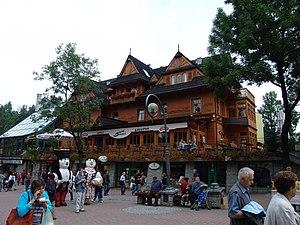
La colonie Warburg est un quartier de la ville Brest composé de maisons, toutes construites en bois, qui forme un ensemble unique d'architecture biélorusse datant du premier tiers du XXᵉ siècle.